Physics

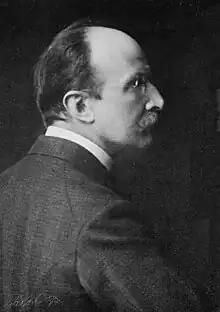
Max Planck (1858–1947), proposed quanta to explain the blackbody spectrum, originating quantum theory.

The Western Roman Empire fell to invaders and internal decay in the fifth century, resulting in a decline in intellectual pursuits in western Europe. By contrast, the Eastern Roman Empire (usually known as the Byzantine Empire) resisted the attacks from invaders and continued to advance various fields of learning, including physics. In the sixth century, John Philoponus challenged the dominant Aristotelian approach to science although much of his work was focused on Christian theology.